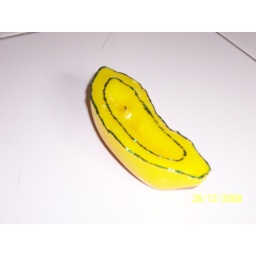
This candle shaped in the form of a banana is outlined with green 3D outliner.